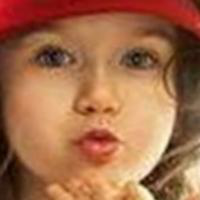
Age group: age 01-10